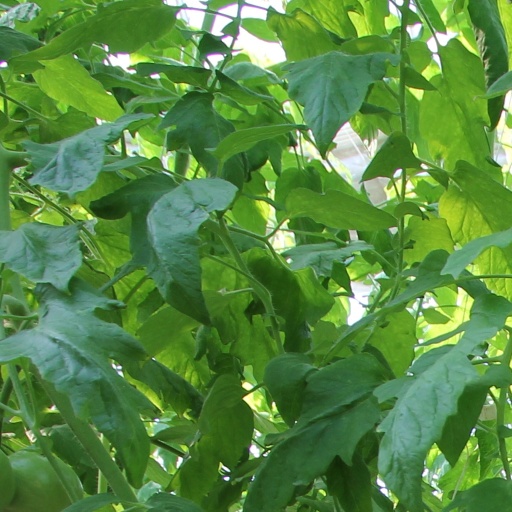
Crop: tomato